Describe the emotion expressed in this image:  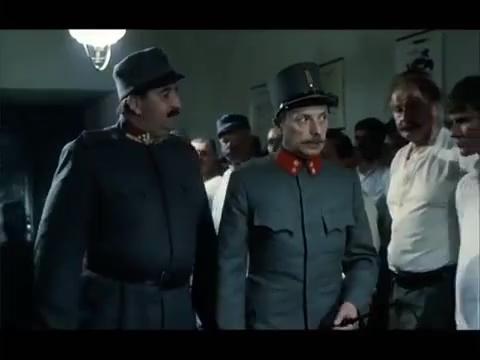
This person displays Suffering, valence and arousal with low intensity.